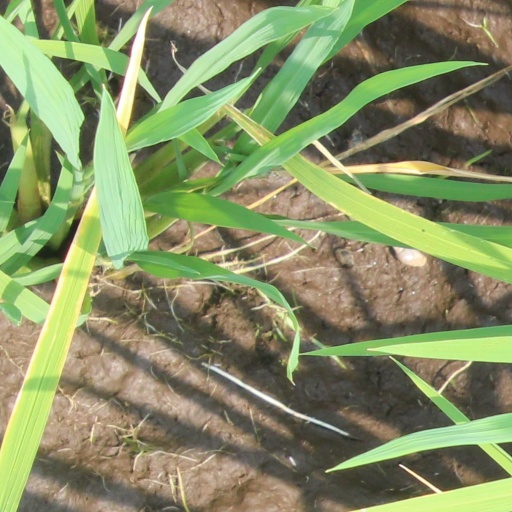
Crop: rice